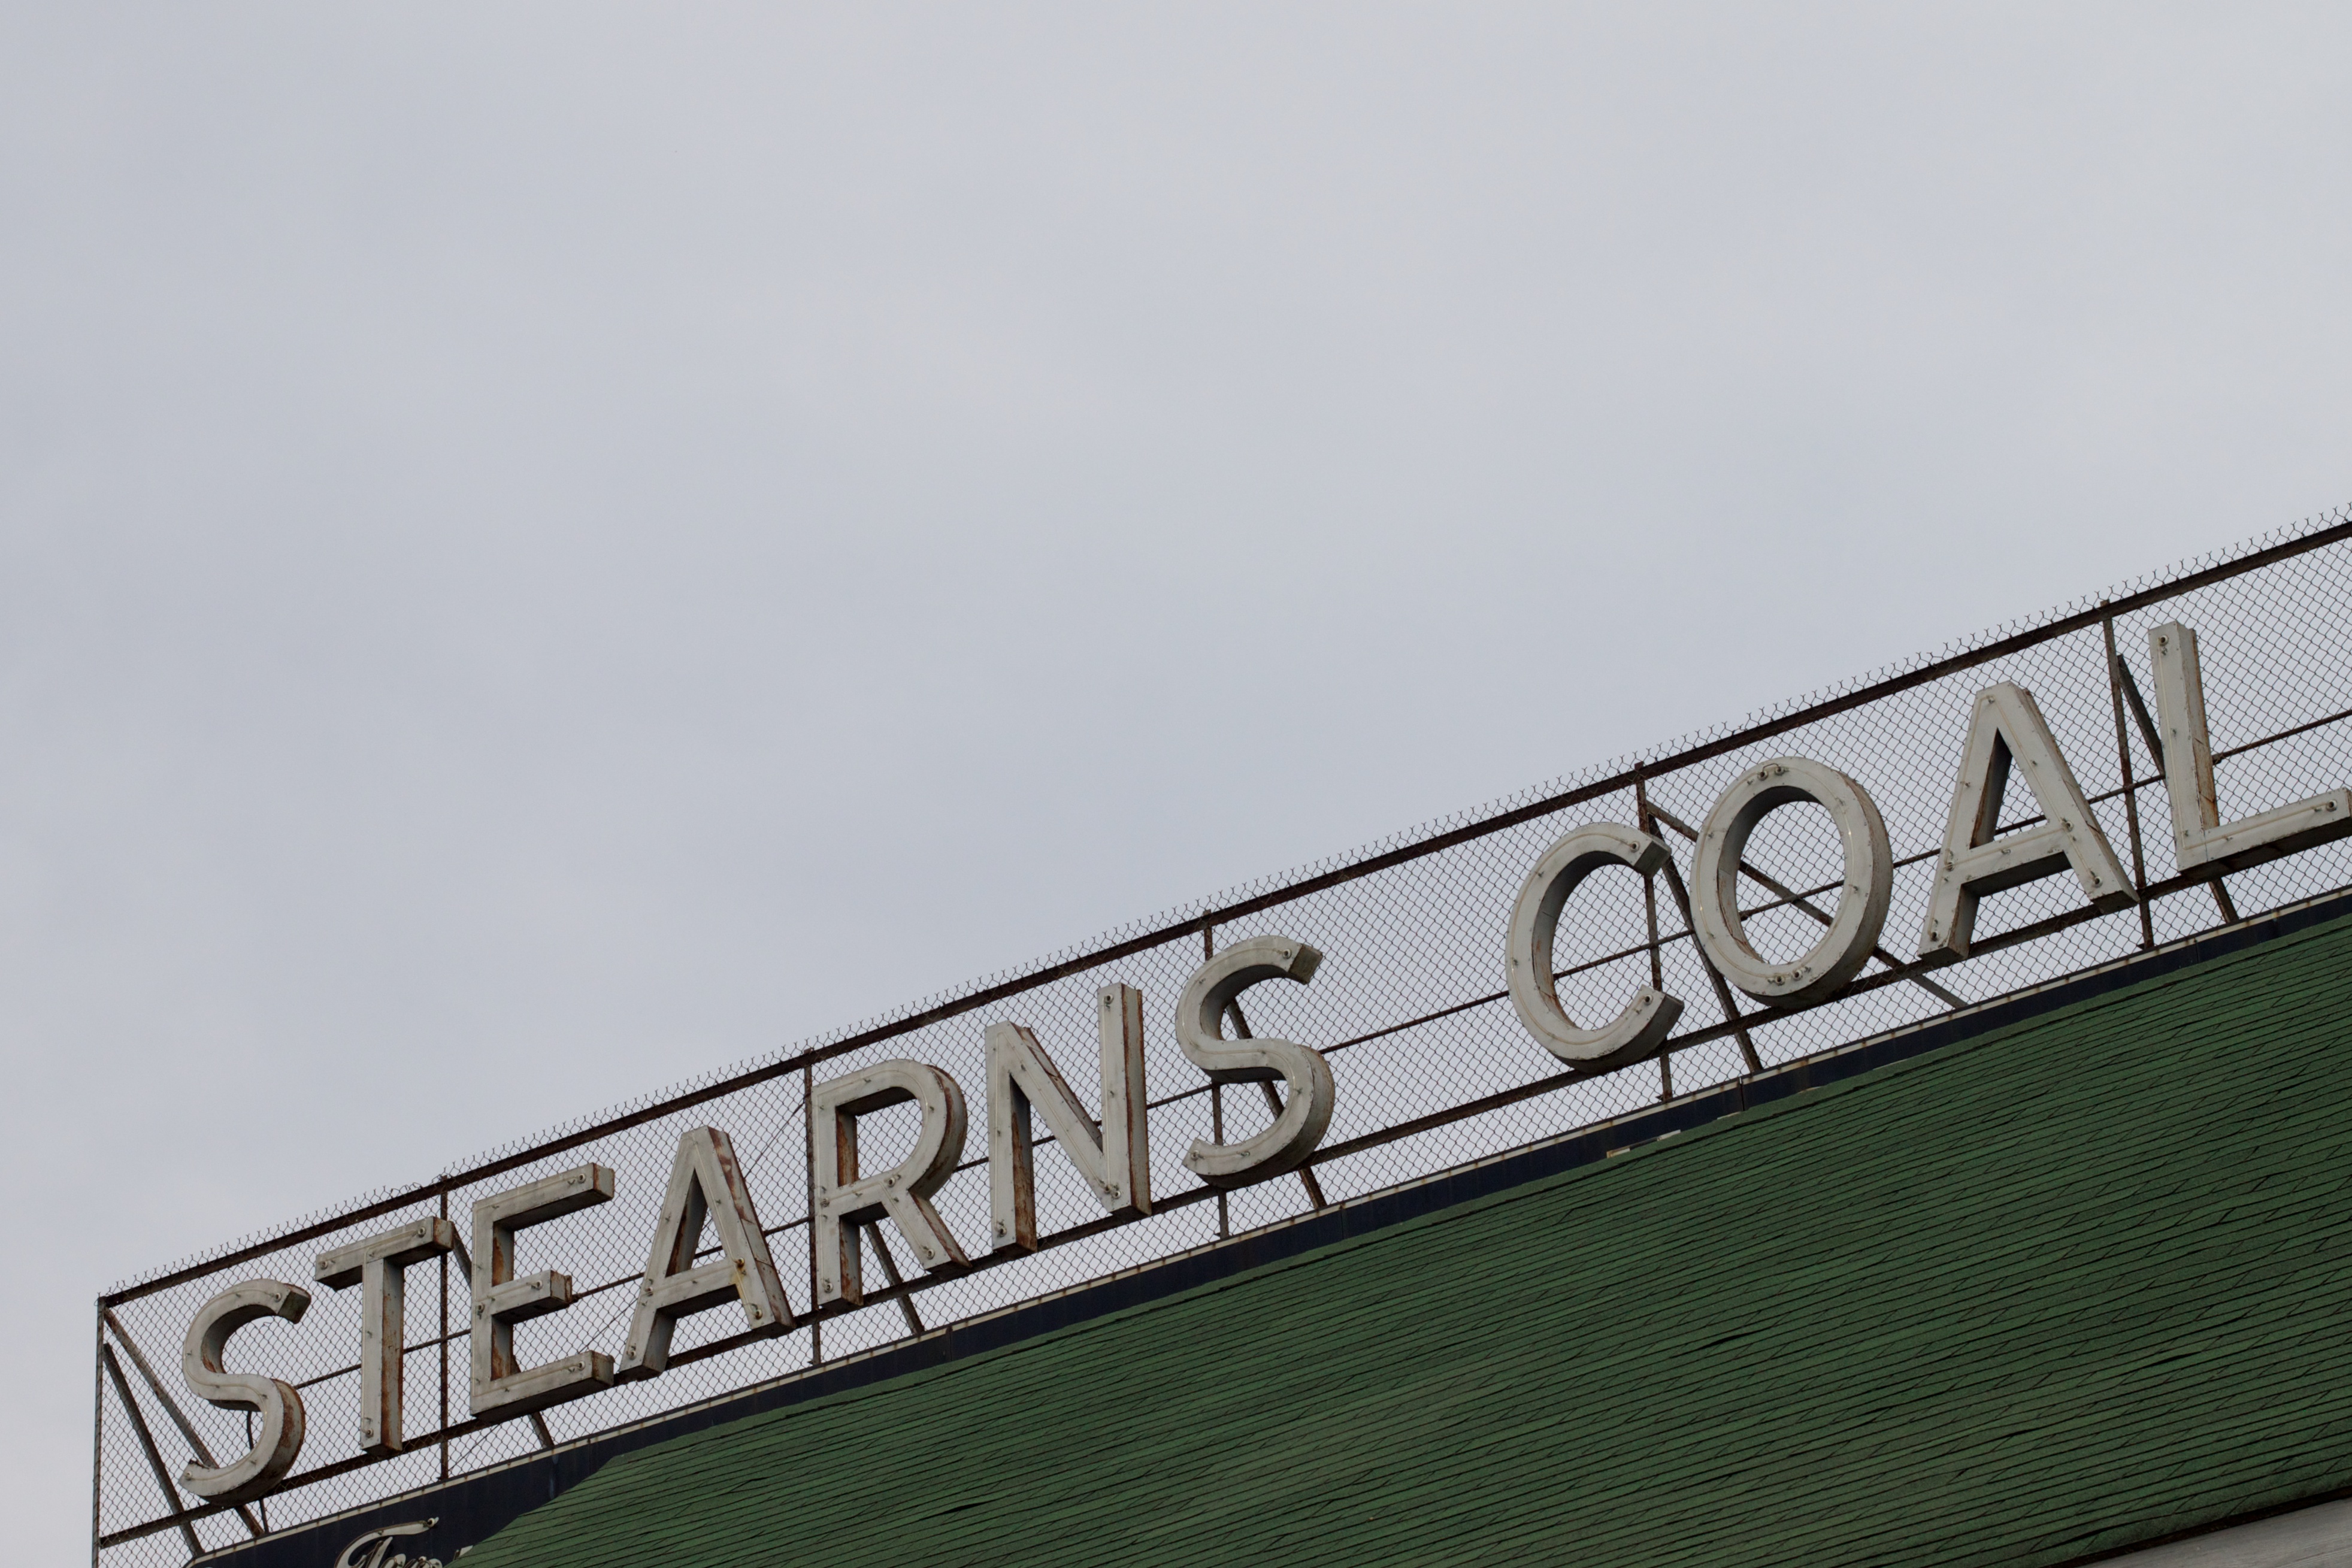
sign, line, street sign, signage, shape, odyssey